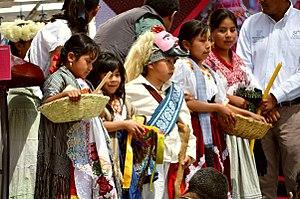
Le marché artisanal du dimanche des Rameaux, qui se tient à Uruapan, est le plus grand événement de l'État mexicain du Michoacán consacré à la vente des produits artisanaux traditionnels de l'État et est réputé pour être le plus important du genre en Amérique latine. L'événement attire plus de 1 300 artisans qui proposent à la vente plus d'un million de pièces, représentant toutes les grandes traditions artisanales de l'État. Il comprend également d'autres événements tels qu'un concours d'artisanat, une exposition de costumes autochtones, de nourriture et d'autres traditions, des concerts, de la danse et plus encore. L'événement est centré sur la très grande place principale de la ville d'Uruapan, mais s'étend jusqu'aux rues adjacentes et aux autres places de la ville.
Les Purépechas sont un peuple amérindien originaire du Michoacán. A l'époque précolombienne postclassique, ils avaient fondé depuis leur capitale Tzintzuntzan le second plus vaste et plus puissant empire de Mésoamérique, derrière l'empire aztèque. Après la conquête espagnole, environ 70% sont restés dans leur zone d'origine, mais certains groupes ont migré, principalement vers les États mexicains limitrophes et la capitale mexicaine, ainsi qu'aux États-Unis.